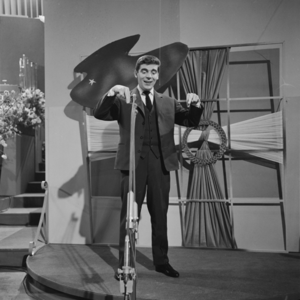
Fud Leclerc, né Fernand Urbain Dominic Leclercq en 1924 et mort le 20 septembre 2010, est un chanteur belge, qui a été également le pianiste de Juliette Gréco.
Ma petite chatte est une chanson interprétée par le chanteur belge Fud Leclerc pour représenter la Belgique au Concours Eurovision de la chanson 1958 qui se déroulait à Hilversum, aux Pays-Bas.
La Belgique participe au Concours Eurovision de la chanson, depuis sa première édition, en 1956 et ne l'a remporté qu'une seule fois : en 1986.